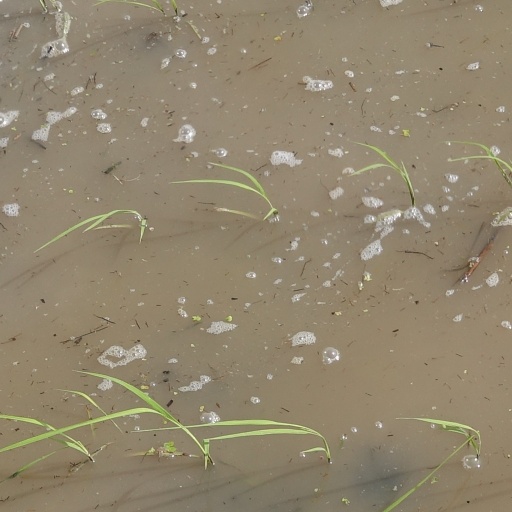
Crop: rice